Kanazawa

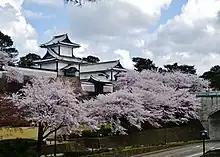
Kanazawa Castle was enlarged during the late 16th century.

Maeda Toshiie and his successors greatly enlarged Kanazawa Castle and carefully planned the layout of the surrounding jōkamachi to meet strategic and defensive concerns. On April 14, 1631, a fire consumed much of the city, including the castle. In 1632 Maeda Toshitsune ordered the construction of a canal to bring water from the upper Sai River to the castle to alleviate a water shortage problem. Water was drawn from far upstream, and channeled through kilometres of canals and pipes carefully laid at a 750:1 slope for about to the castle. The water was fed to the castle under the moat that lay between it and what is now Kenrokuen by an artesian well. The large lake in Kenrokuen, Kasumi-ga-Ike, acted as an emergency supply. Local legend has it that the lake has a plug, which could be pulled to increase the water in the moats. The series of moats were laid out in the early seventeenth century. Initially they were dry, but later connected to the rivers. The Inner Moat was dug in only 27 days, and averaged about four to five feet wide. The Outer Moat took a bit longer, and averages some six to nine feet in width. Though much of the Inner Moat has been filled in, large sections of the Outer Moat remain. The earth removed from the moat was piled into ridges along the inner side, as an added defence measure.